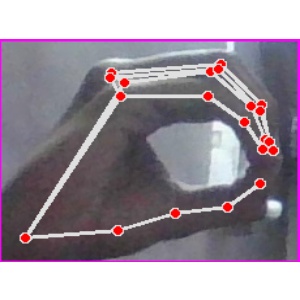
अक्षर: ठ